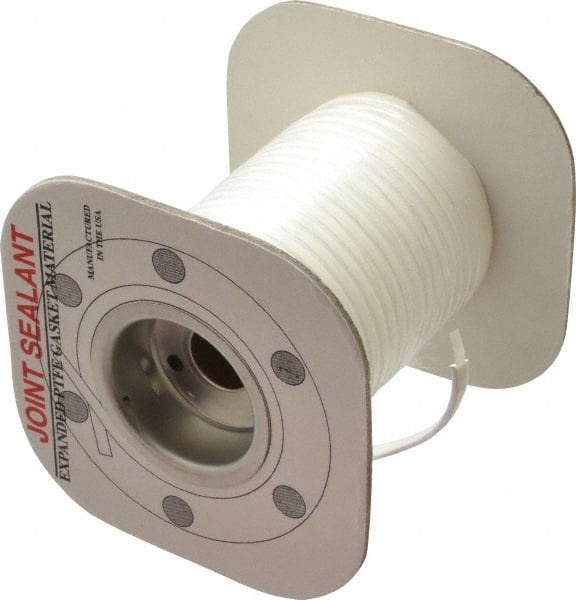
Made in USA - 75' Long x 3/16" Wide Economy PTFE Joint Sealant
Item #: 31950694 Brand: Made in USA Model #: Product Specifications Width (Inch) 3/16 Material Economy PTFE Length (Feet) 75 Approximate Flange Form Width 5/16 - 3/8 Color White PSC Code 8040
Brand: Made in USA
Category: Hardware > Plumbing > Plumbing Fittings & Supports > Gaskets & O-Rings